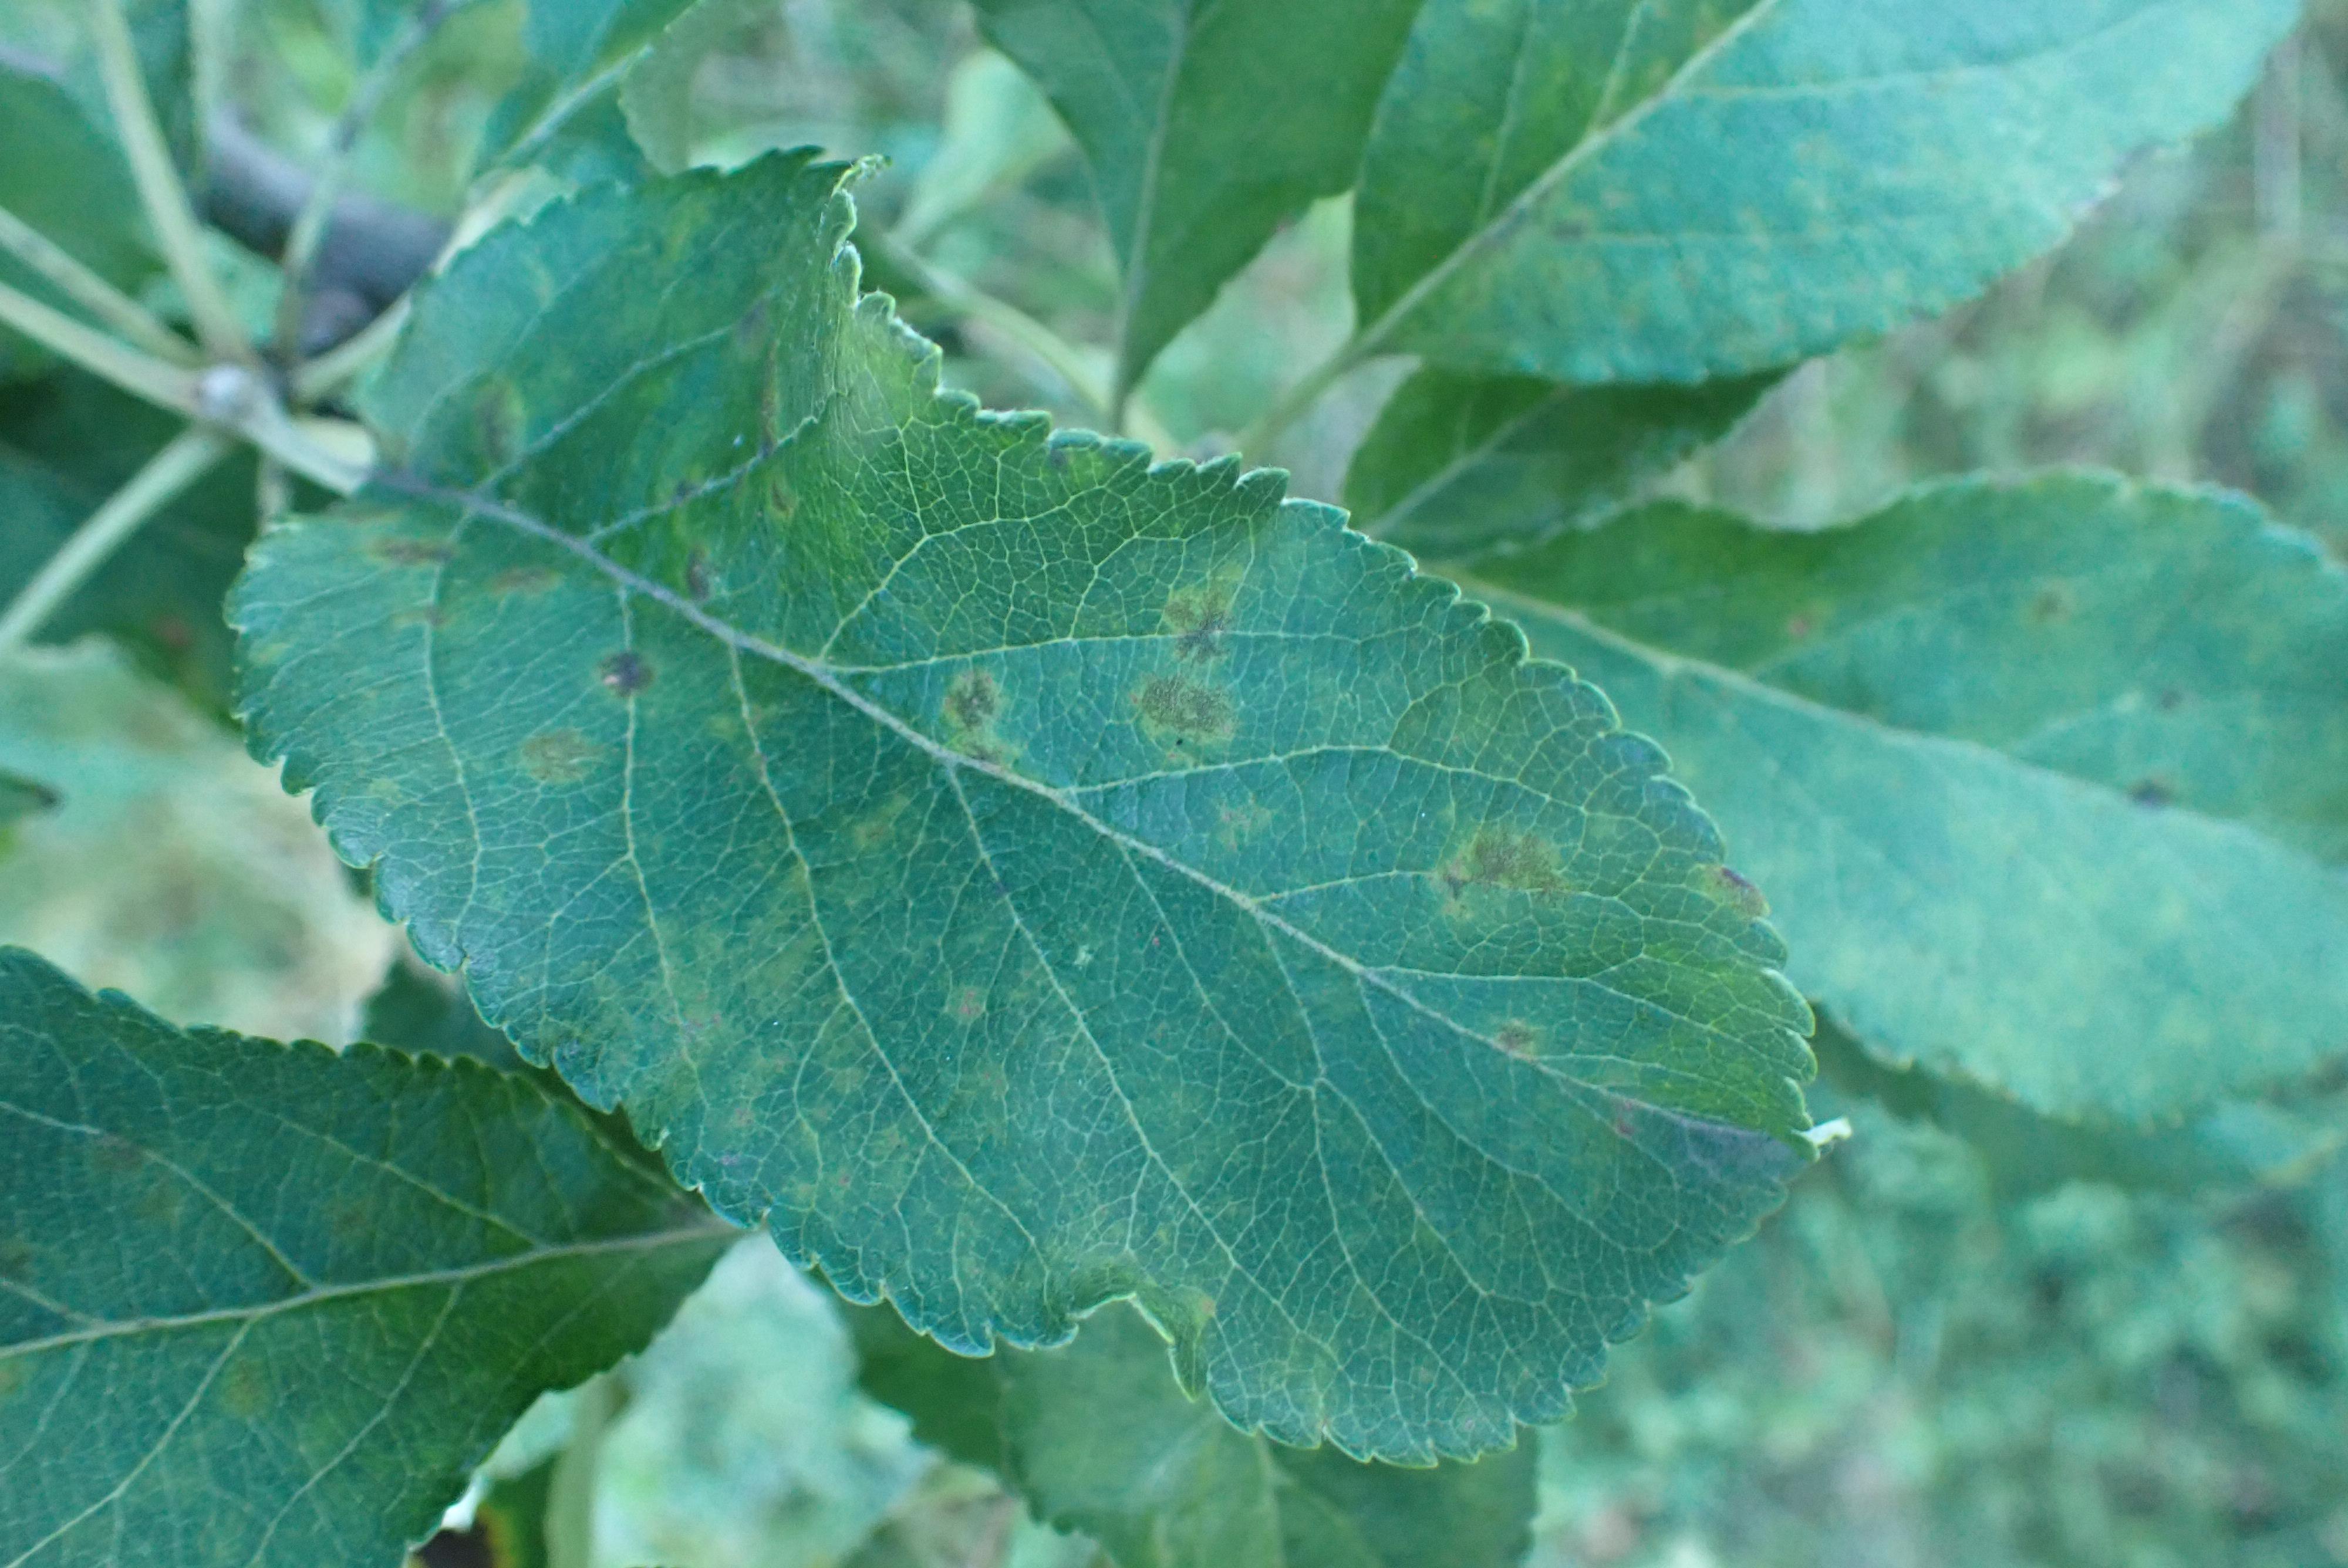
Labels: scab